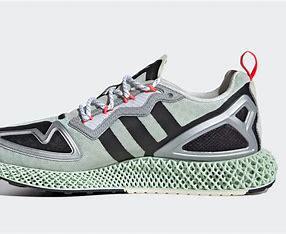
Brand: Adidas
Model: ZX 2K